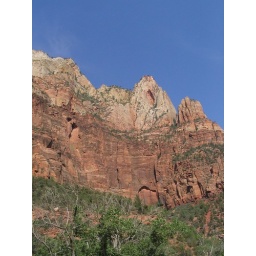
Impressive red rock cliffs near the Emerald Pools trailhead, as seen from the shuttle bus on the Zion Canyon Scenic Drive.